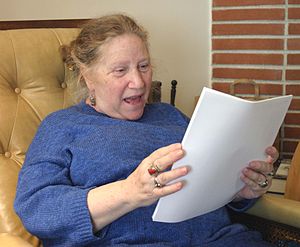
Diane Di Prima
Diane di Prima er amerikansk digter og en af de mest aktive kvinder inden for beatgenerationen.